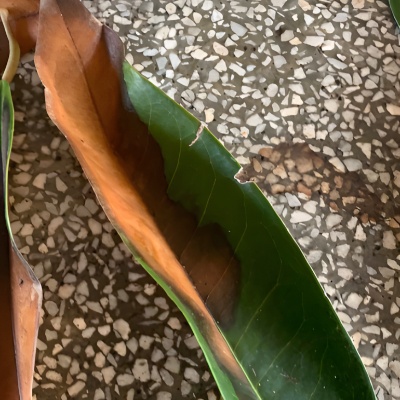
Label: Leaf_Rhizoctonia